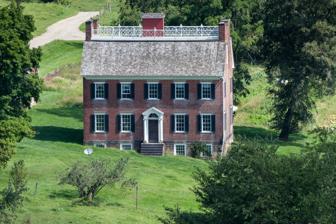
Building: Isaac Manchester House
Country: United States of America
Year built: 1815
Historic house in Pennsylvania, United States United States historic place Plantation Plenty U.S. National Register of Historic Places Washington County History & Landmarks Foundation Landmark The farm house in August 2014 Show map of Pennsylvania Show map of the United States Nearest city Avella, Pennsylvania Coordinates 40°15′17″N 80°27′40″W / 40.25472°N 80.46111°W / 40.25472; -80.46111 Area 5 acres (2.0 ha) Built 1815 Architectural style Georgian NRHP reference No. 75001673 Added to NRHP June 21, 1975 Plantation Plenty , also known as the Isaac Manchester House , is an historic American building which is located in Avella, Pennsylvania . It was designated as a historic residential landmark/farmstead by the Washington County History & Landmarks Foundation , and was listed on the National Register of Historic Places in 1975, with a boundary enlargement and renaming undertaken in 2016. History and architectural features The property is endangered by longwall coal mining . In 2011, it was named to the list of America's Most Endangered Places by the National Trust for Historic Preservation . References